Te Kaha (stadium)

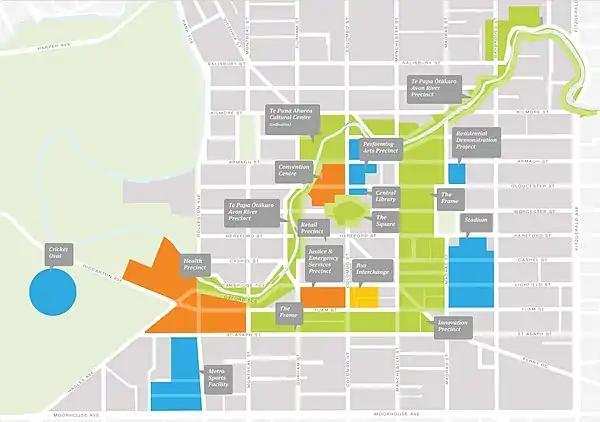
The CCDU Recovery Plan, with the designation for the stadium the large blue area right of centre

One New Zealand Stadium, the Canterbury Multi-Use Arena, also known as Te Kaha, is a multi-use sports arena in Christchurch, New Zealand. It is situated on land bordered by Hereford, Madras, Tuam, and Barbadoes streets. The facility is designed as a replacement for Lancaster Park, which was damaged in the 2011 Christchurch earthquake and demolished in 2019. The stadium is part of the Christchurch Central Recovery Plan developed by the government in 2012, and is scheduled to open in April 2026.